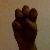
The image shows a hand gesture representing the letter 'E' in Indian Sign Language.